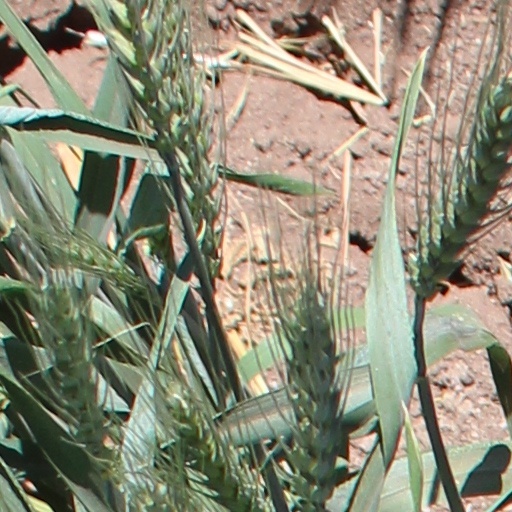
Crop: wheat